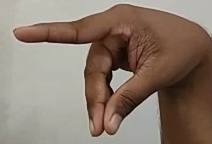
ASL sign: P